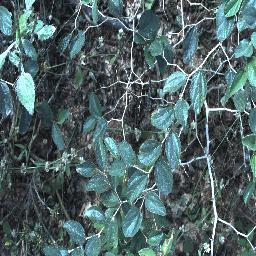
Label: chinee_apple